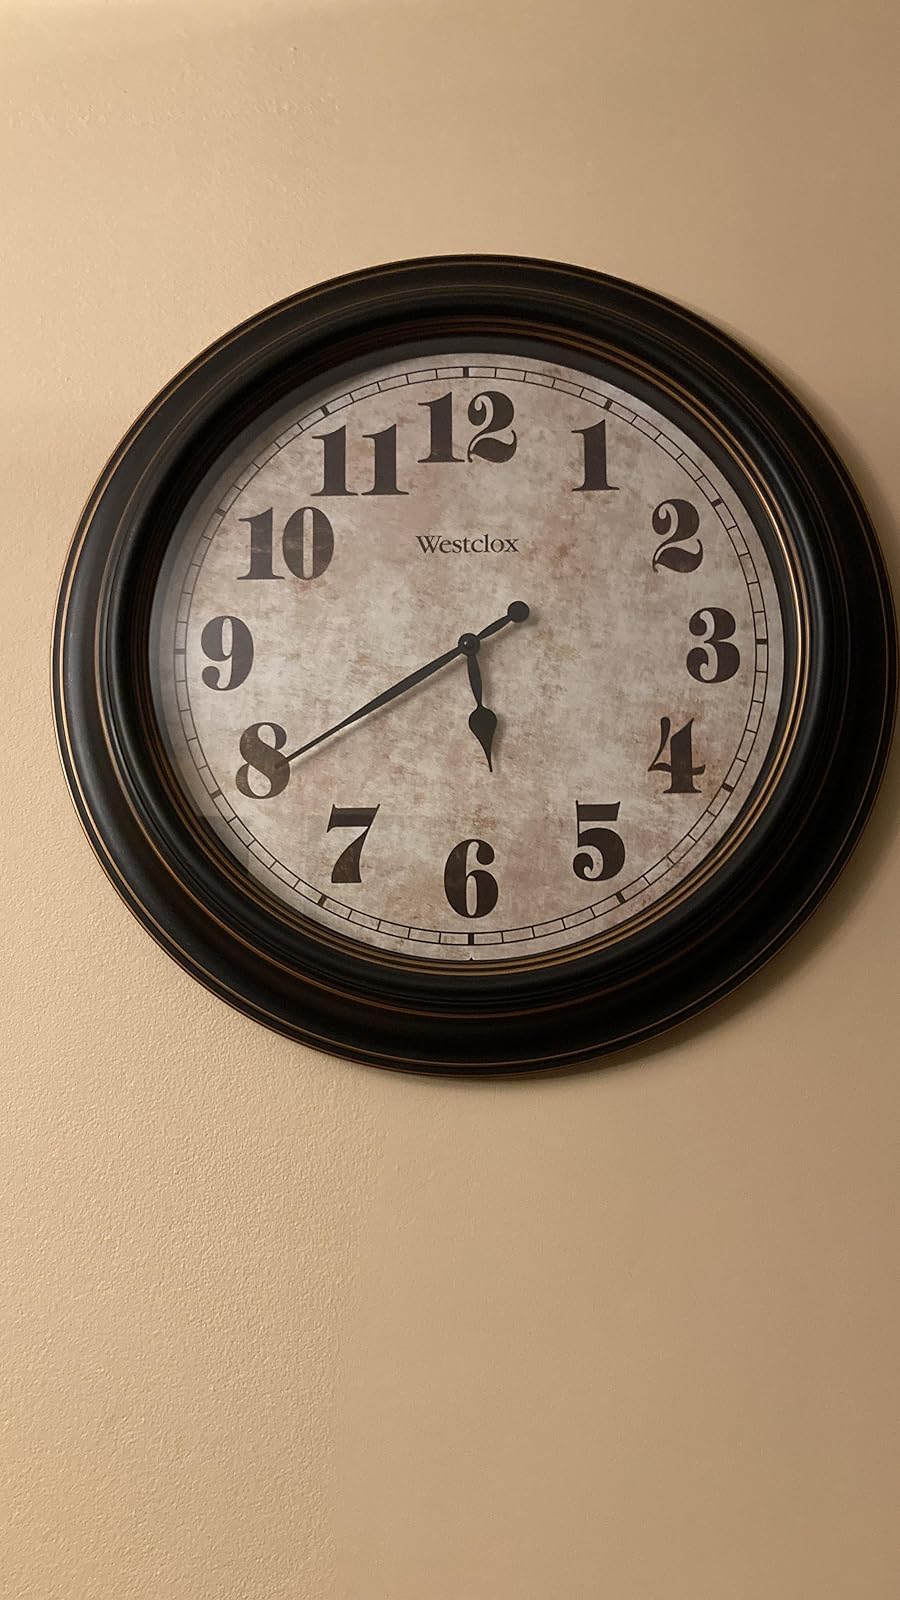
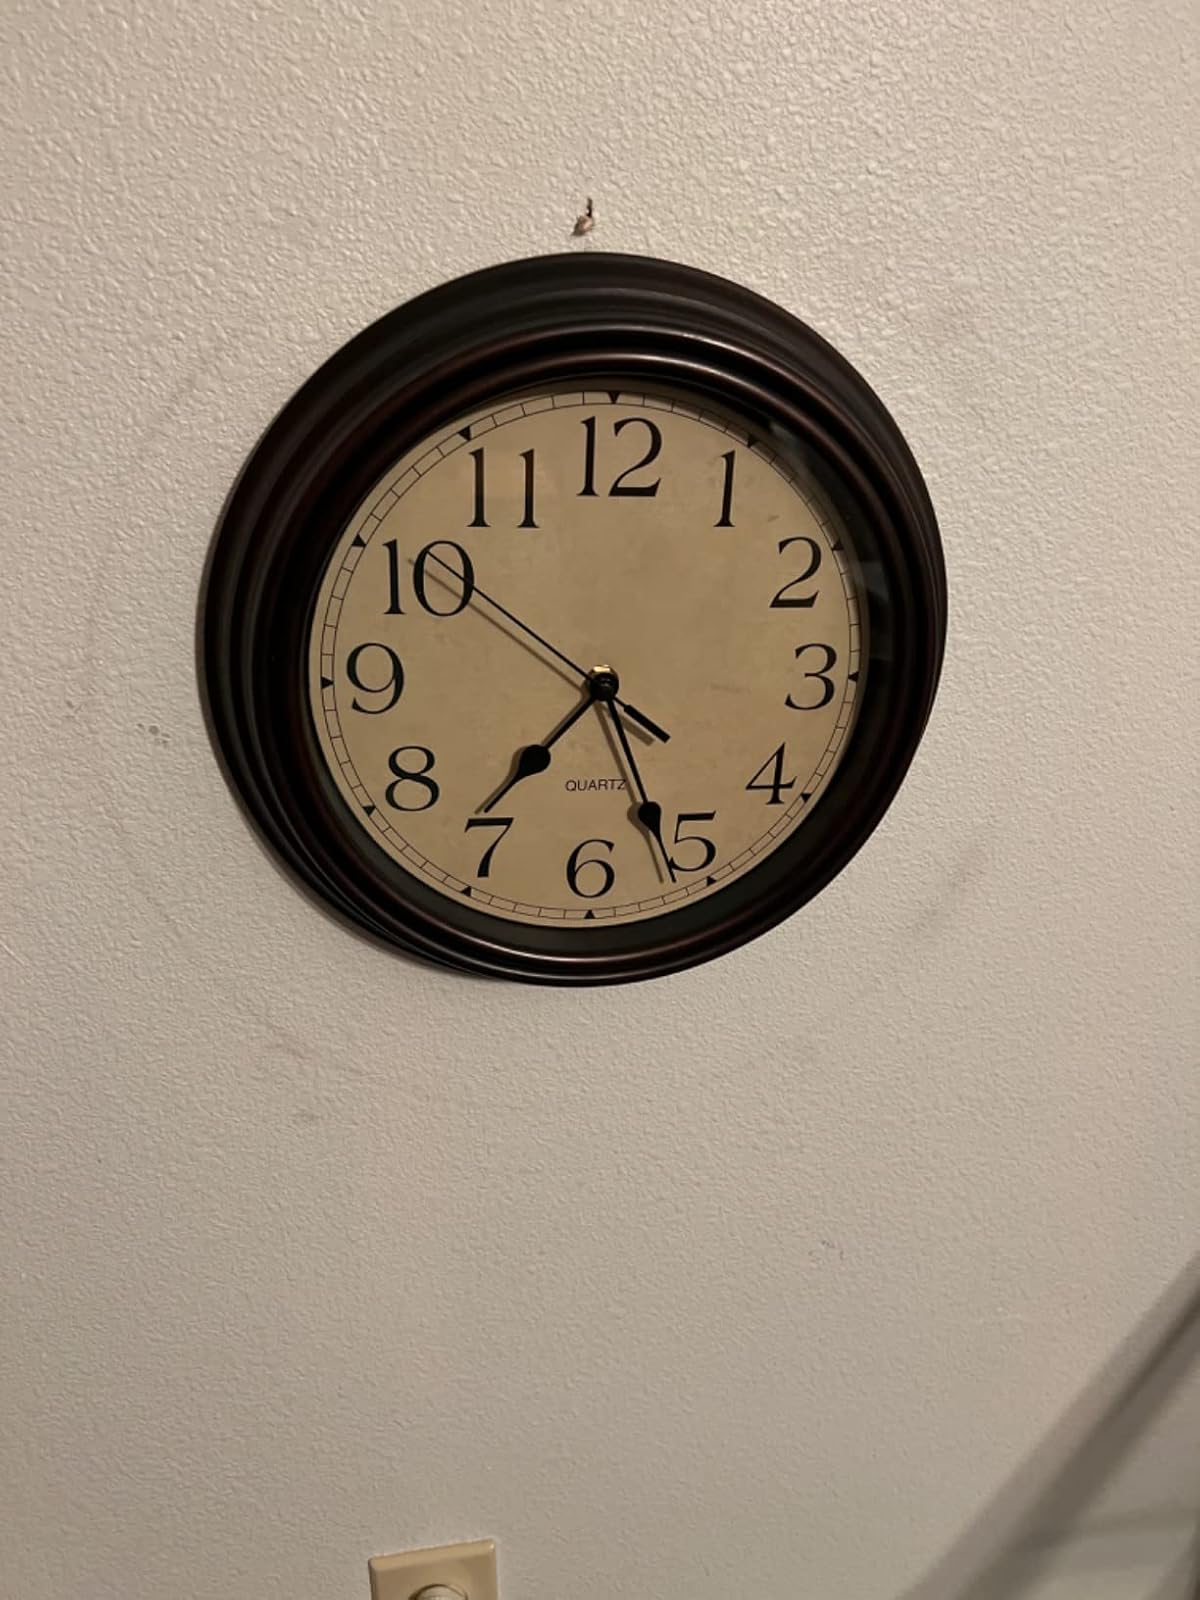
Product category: clock
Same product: no